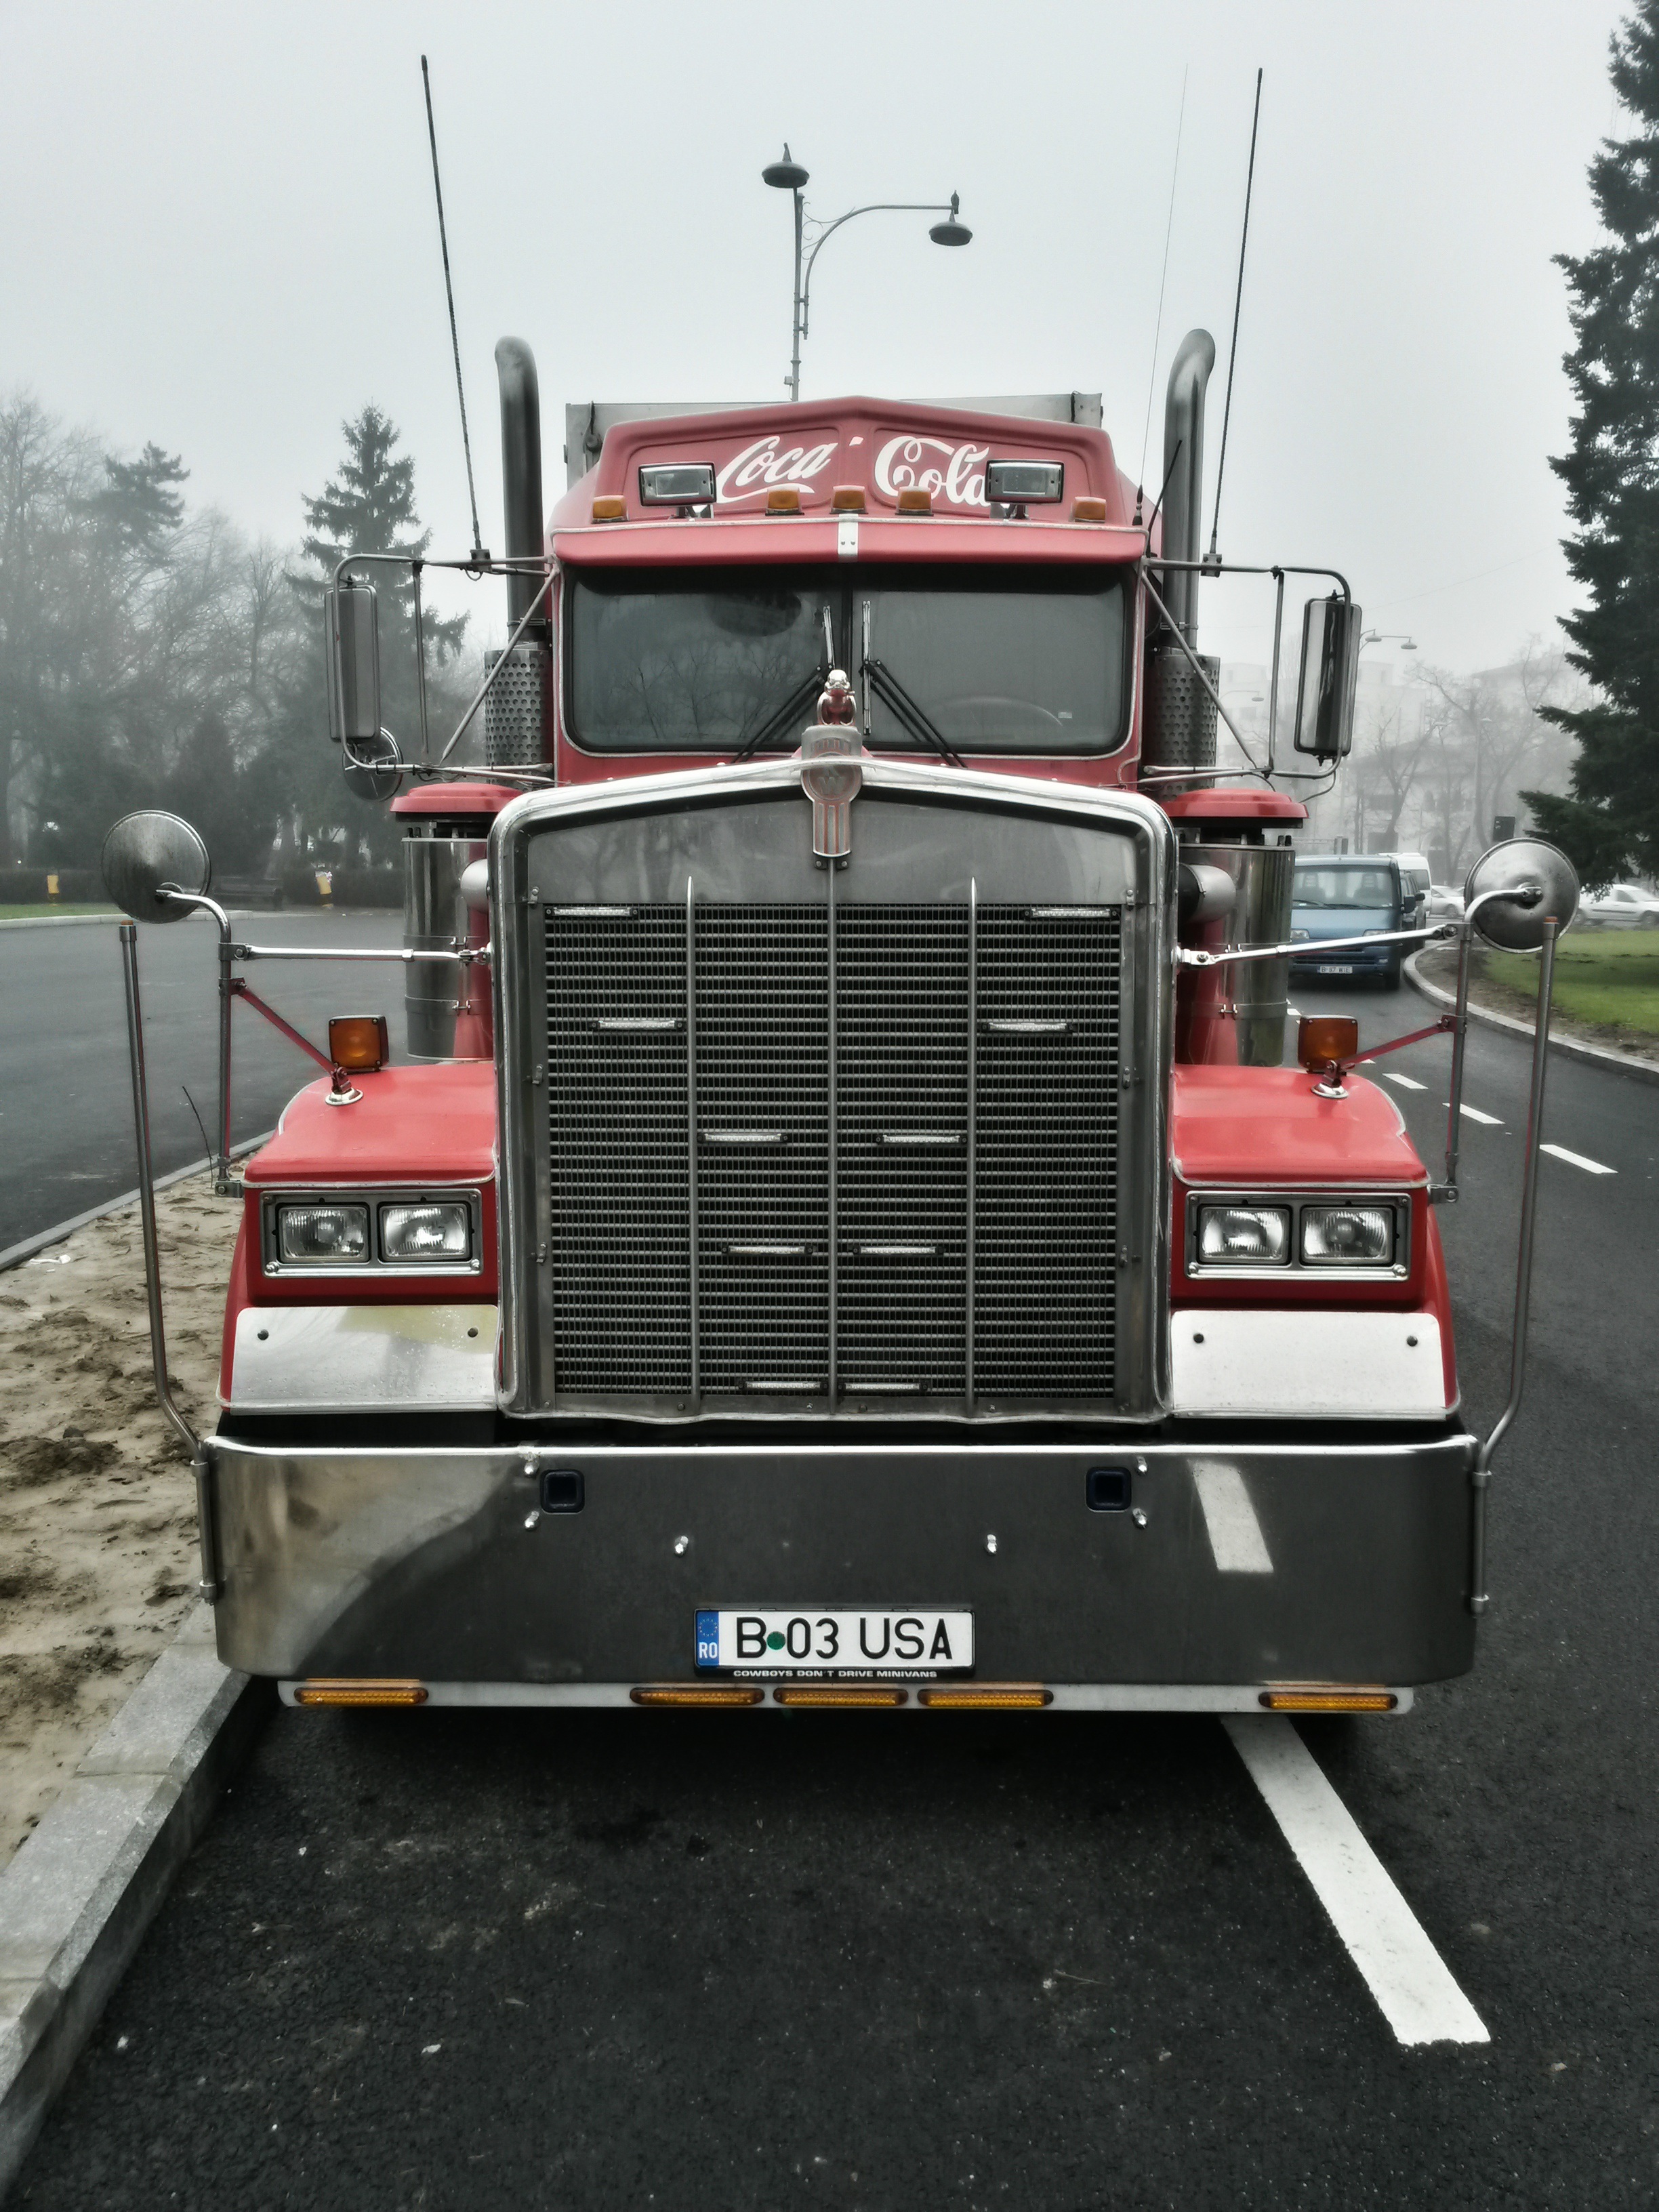
car, asphalt, transport, truck, vehicle, christmas, motor vehicle, coca cola, hauling, santa claus, antique car, land vehicle, luxury vehicle, trailer truck